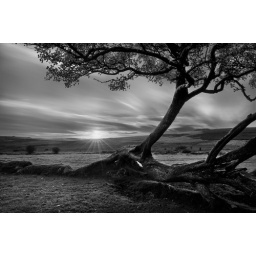
a knurled tree almost lain against the floor against a beautiful Dartmoor sunset.